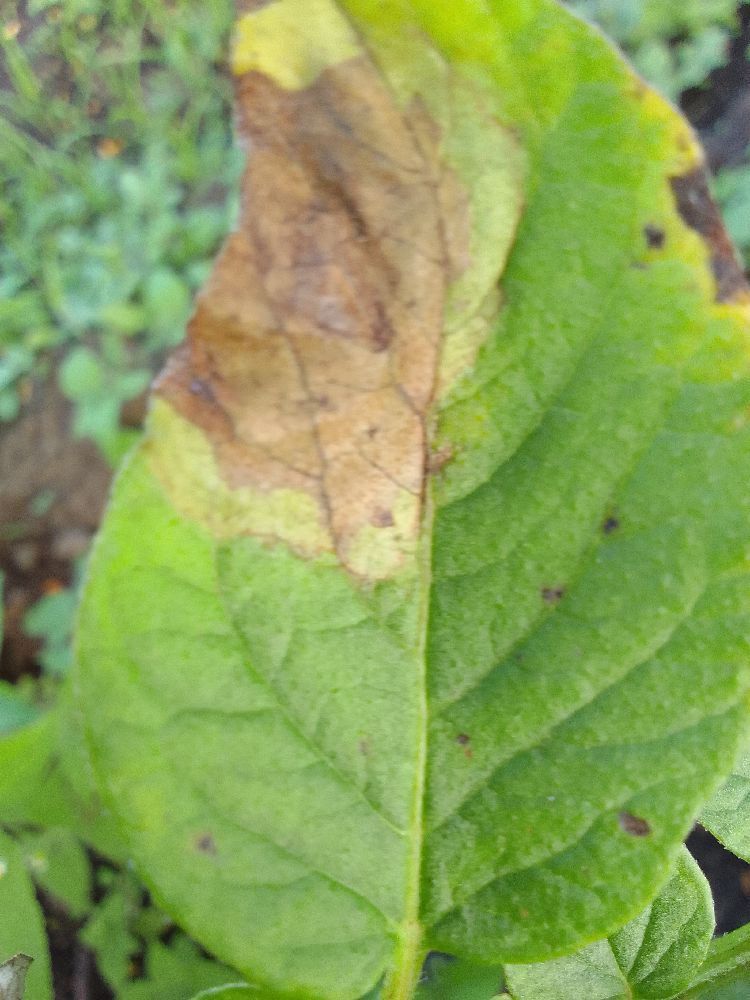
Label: Late blight